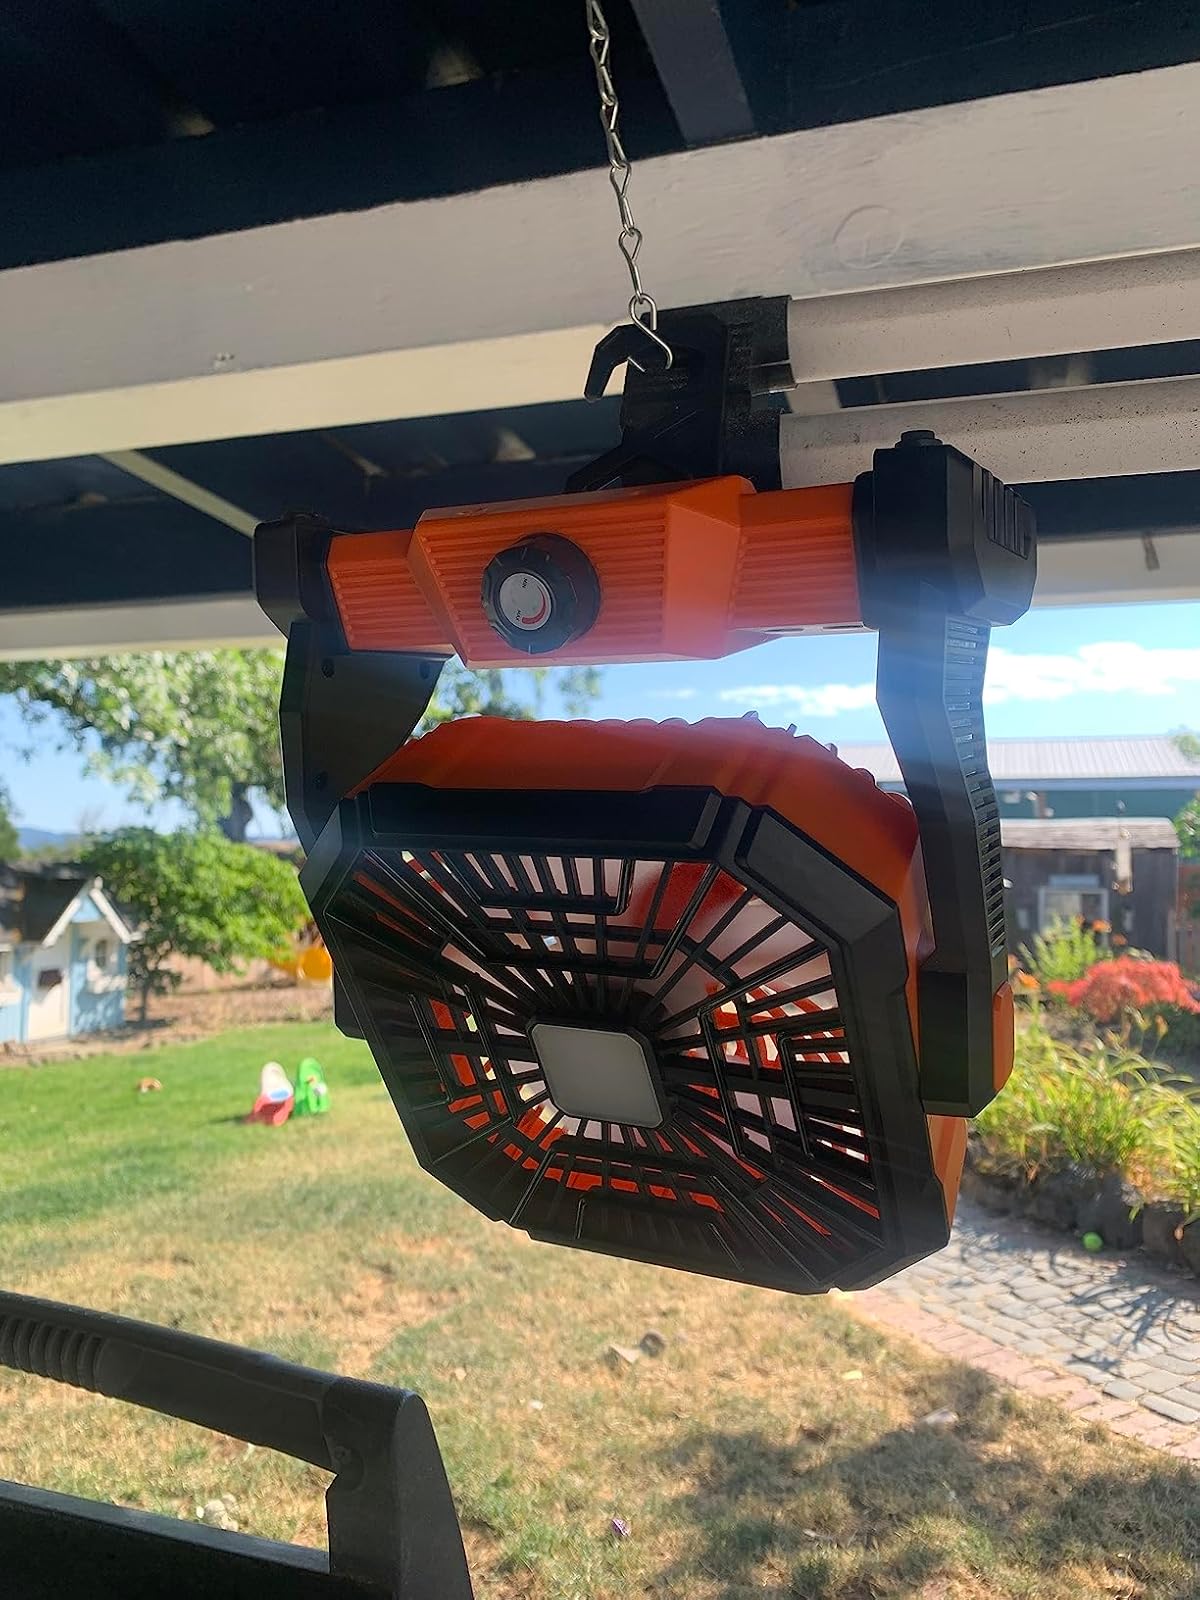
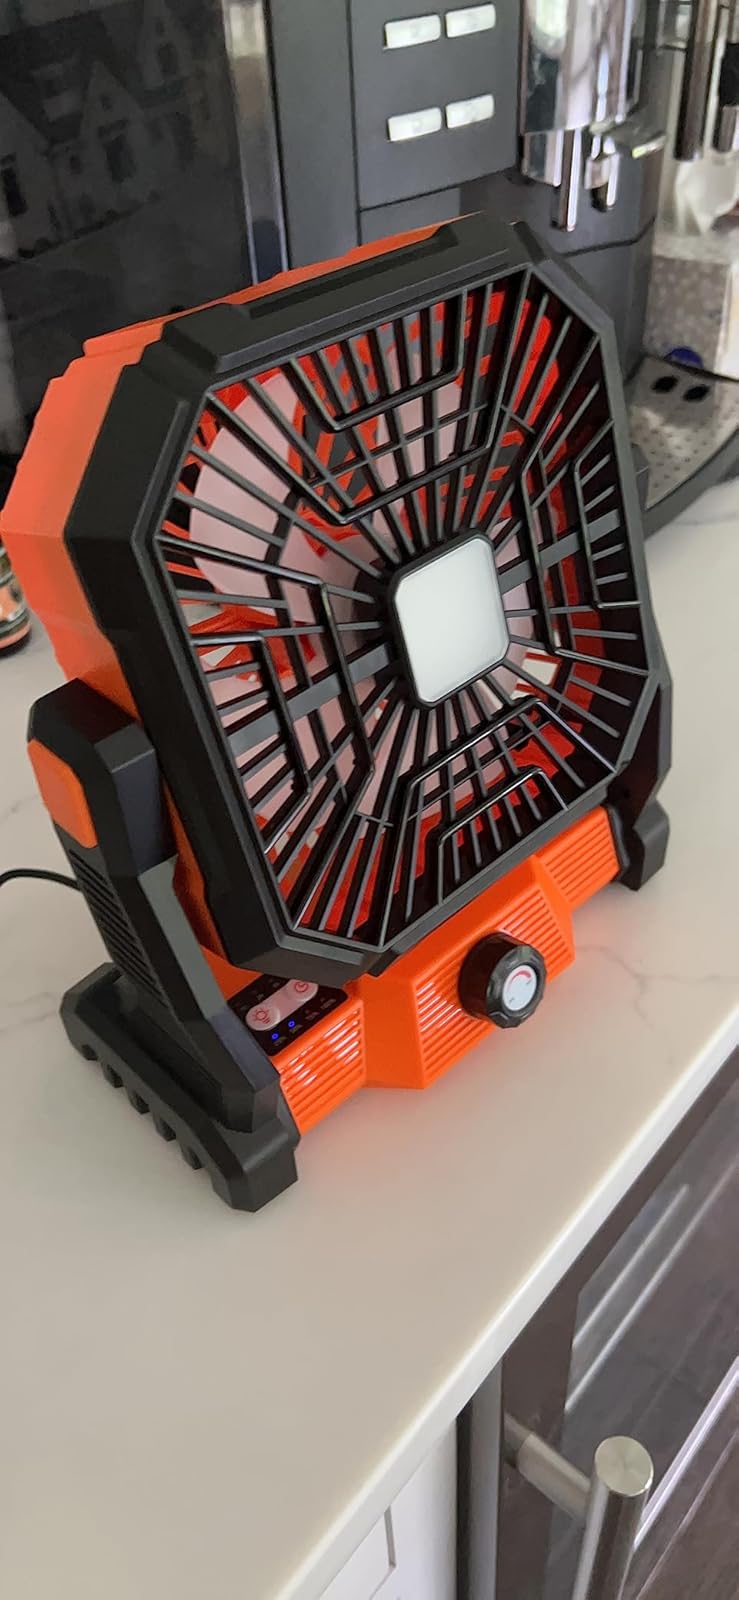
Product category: lantern
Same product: yes